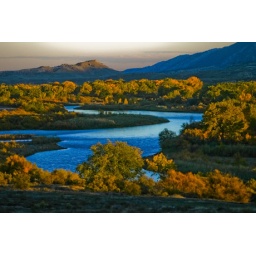
Cottonwood trees in fall color line the banks of a river near Fruita